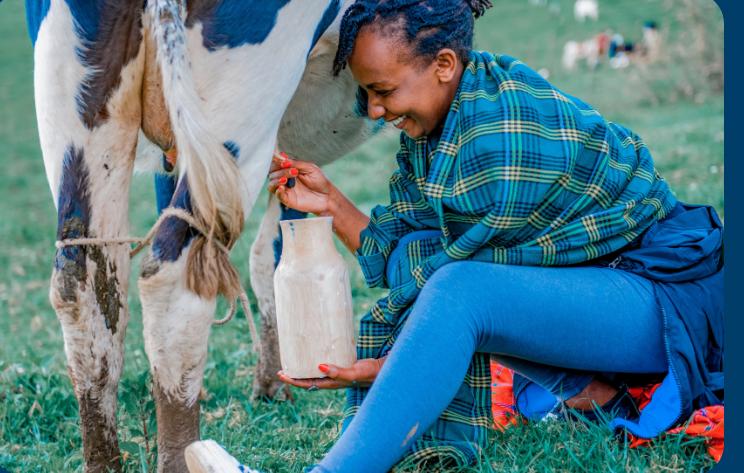
Mkulima amefunga ng'ombe wake wa maziwa miguu dhabiti na akona chombo cha kukamulia na anaedelea kukamua ng'ombe wake ndio apeleke maziwa sokoni ama atumie kwake.